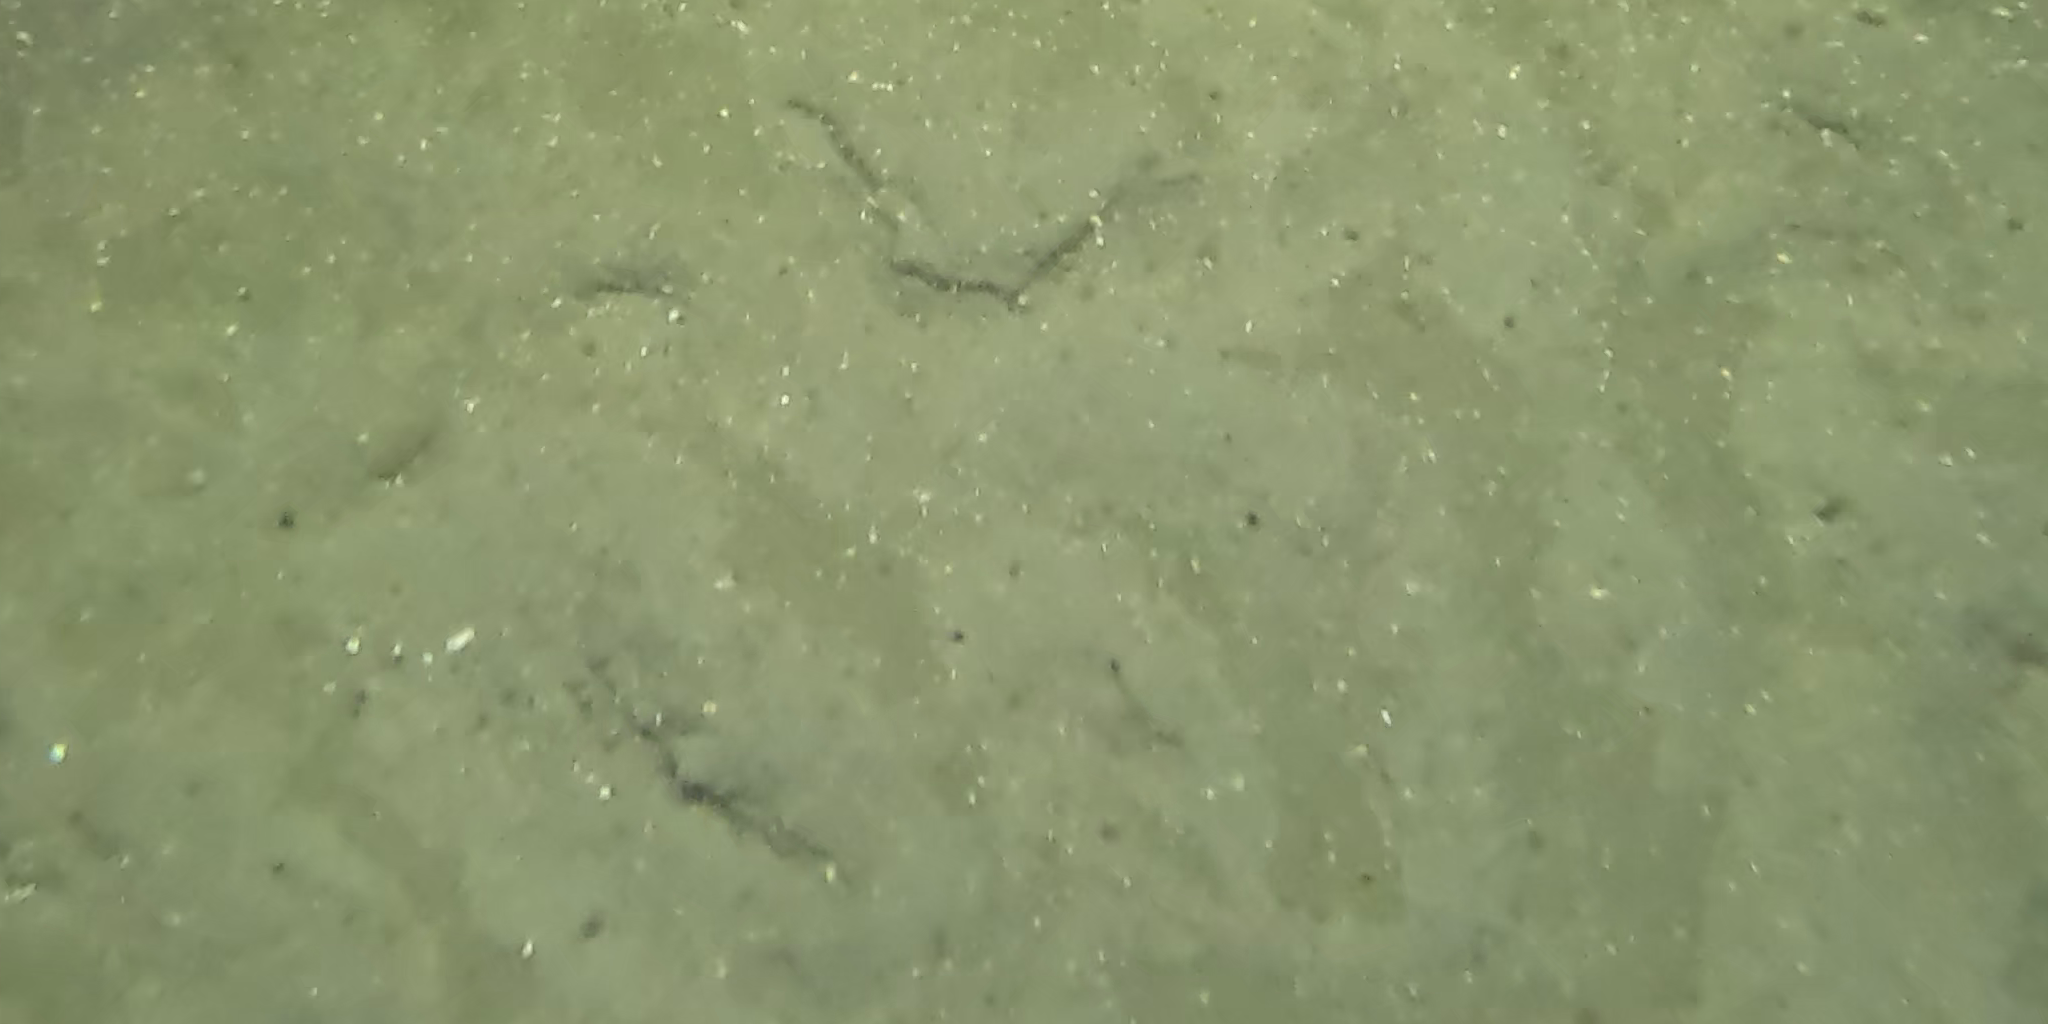
Seabed habitat: sand